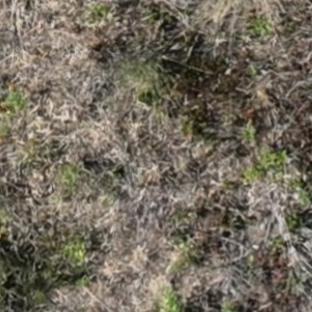
Month: july